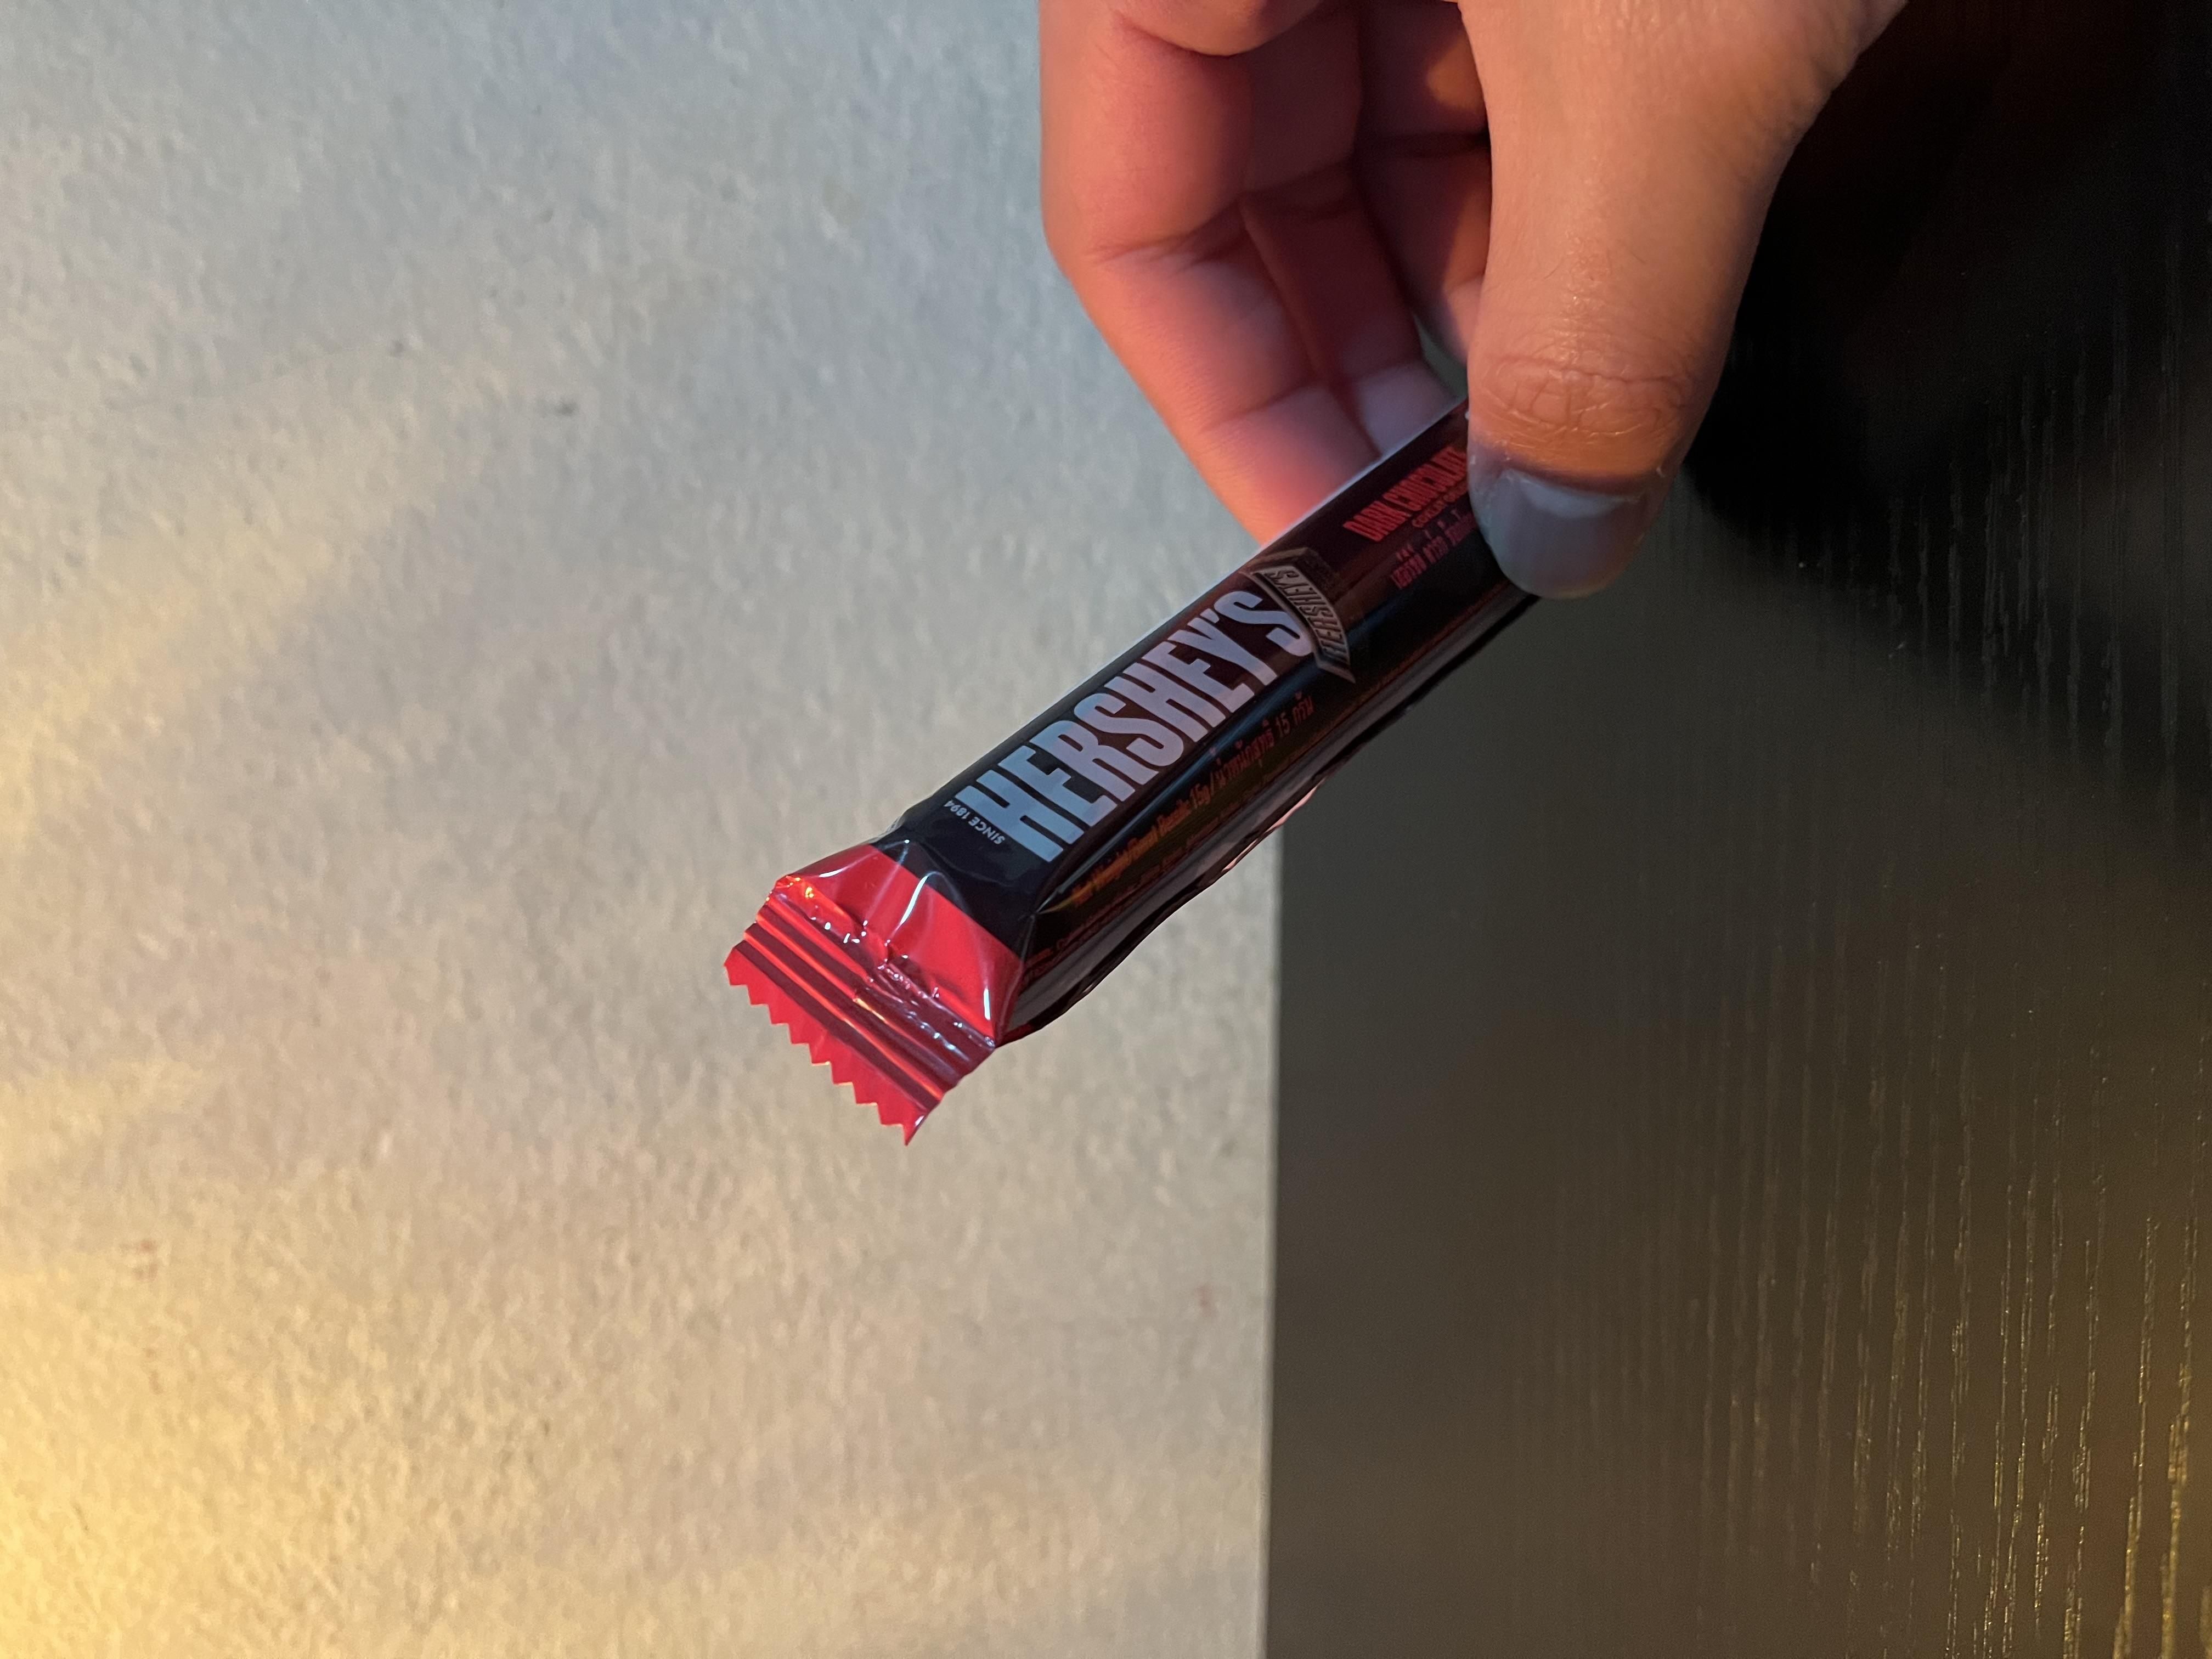
Label: plastics